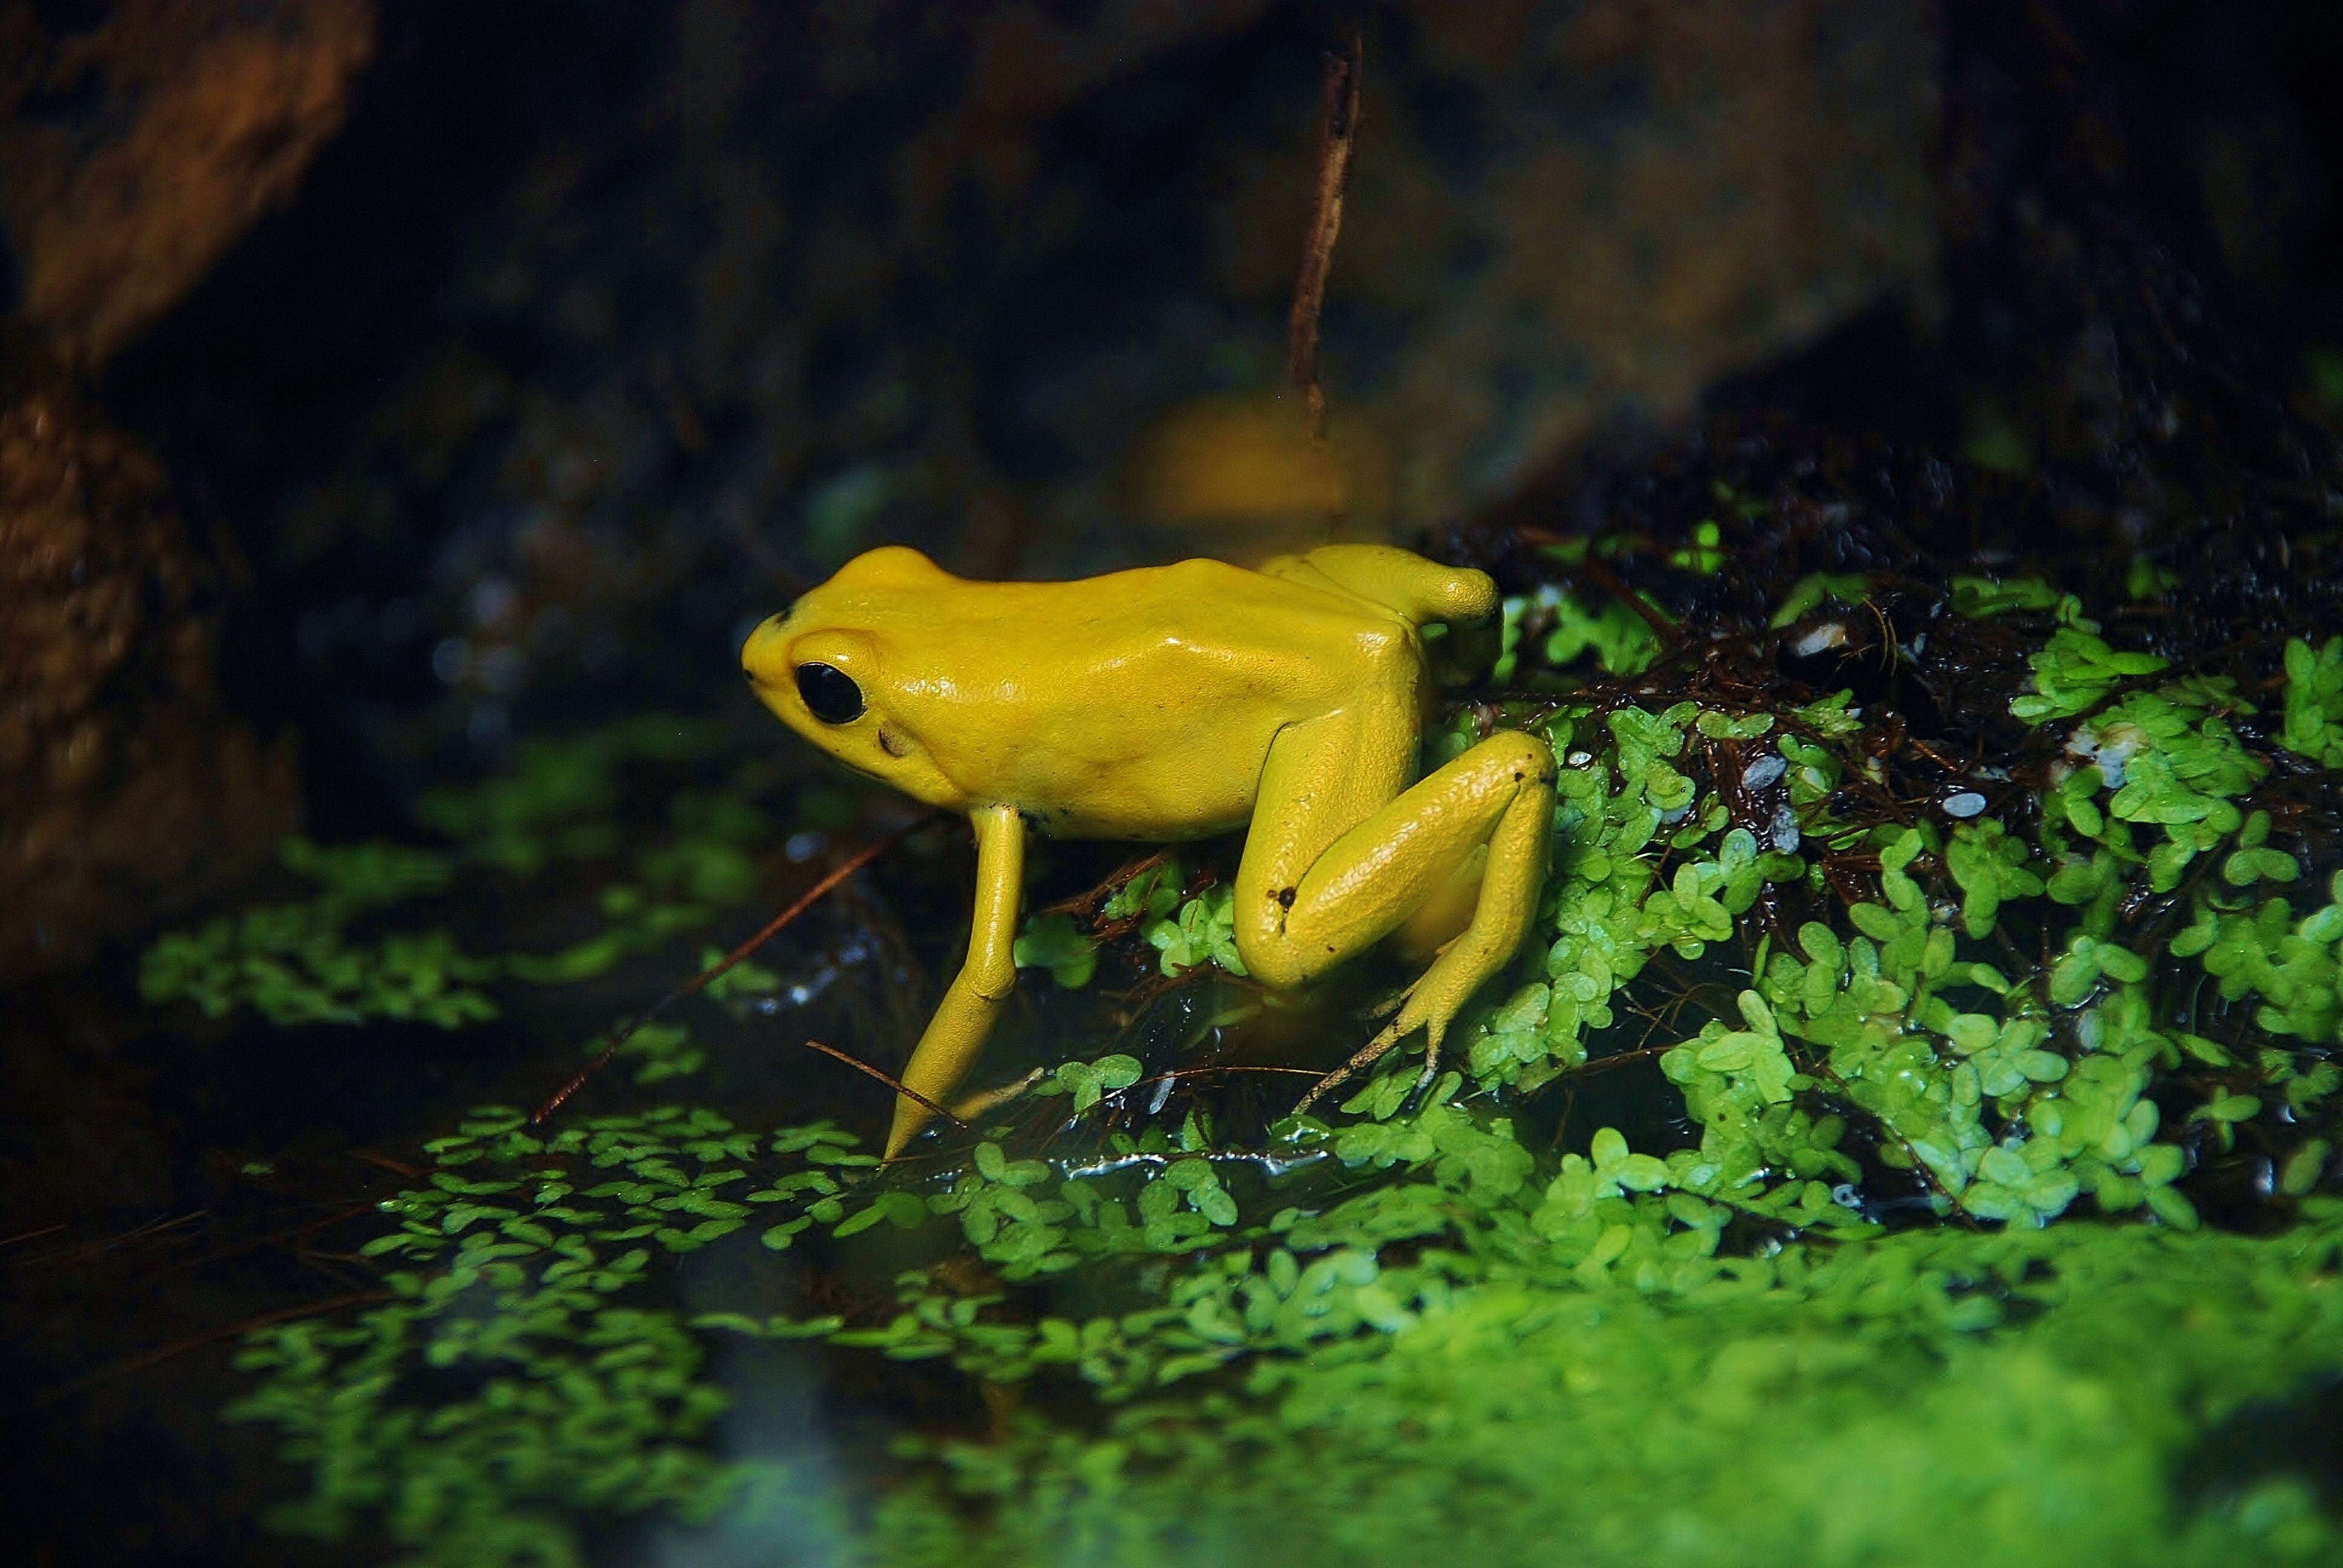
nature, flower, animal, wildlife, green, biology, frog, amphibian, colorful, yellow, fauna, tree frog, free photos, newt, beautiful, salamander, macro photography, salamandridae